Della Reese

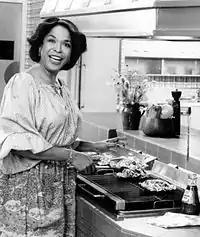
Reese appearing in a Kraft Foods commercial, 1977

In addition to television roles, Reese also embarked on an acting career. "It was just like one thing flowing into another. It was finding another rhythm so you could take the music out," she recalled in an interview. Although her first speaking role was in "The Mod Squad" (1969), it took several years for Reese to gain acceptance as an actress rather than as a singer. In 1975, Reese played the role of Mrs. Gibson in the thriller movie, "Psychic Killer". She then had a recurring role in the television series "Chico and the Man" where she portrayed an owner of town diner. She remained on the show through 1978 when it was cancelled following the death of Freddie Prinze. Reese also appeared in theatrical productions during this period, including "Ain't Misbehavin" (1982) and "Blues in the Night" (1983).